Jock Sutherland

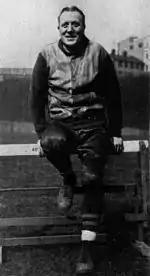
Jock Sutherland sitting on a track and field hurdle.

In 1924, Sutherland replaced "Pop" Warner, his former coach and mentor, as head coach at Pitt. Sutherland, who was described as "a national hero" in a "Saturday Evening Post" article, became a highly admired and influential coach at the university while compiling a record of 111–20–12. On offense, he ran a double-wing formation known as the "Sutherland Scythe". He was known for his calm and direct demeanor, never shouting or ranting to motivate his team.